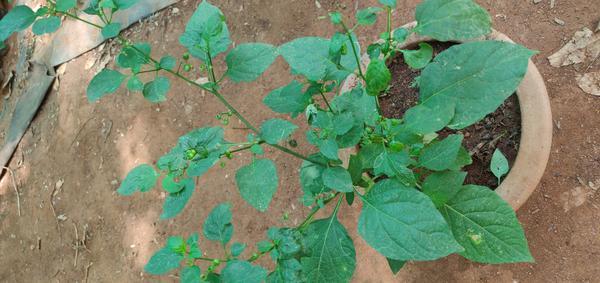
Plant: Ganike